Rumburgh Priory

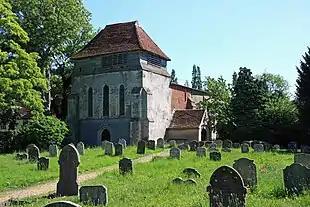
St Michael's Church in Rumburgh, Suffolk

Rumburgh Priory was a Benedictine priory located in the village of Rumburgh in the English county of Suffolk. The priory was founded in about 1065 as a cell of St Benet's Abbey at Hulme in Norfolk. At the time of the Domesday Book in 1086 it had 12 monks. The ownership of the priory was transferred to St Mary's Abbey in York towards the end of the 12th century. The monks of Rumburgh were particularly devoted to St. Bee, whom they commemorated at Michaelmas.